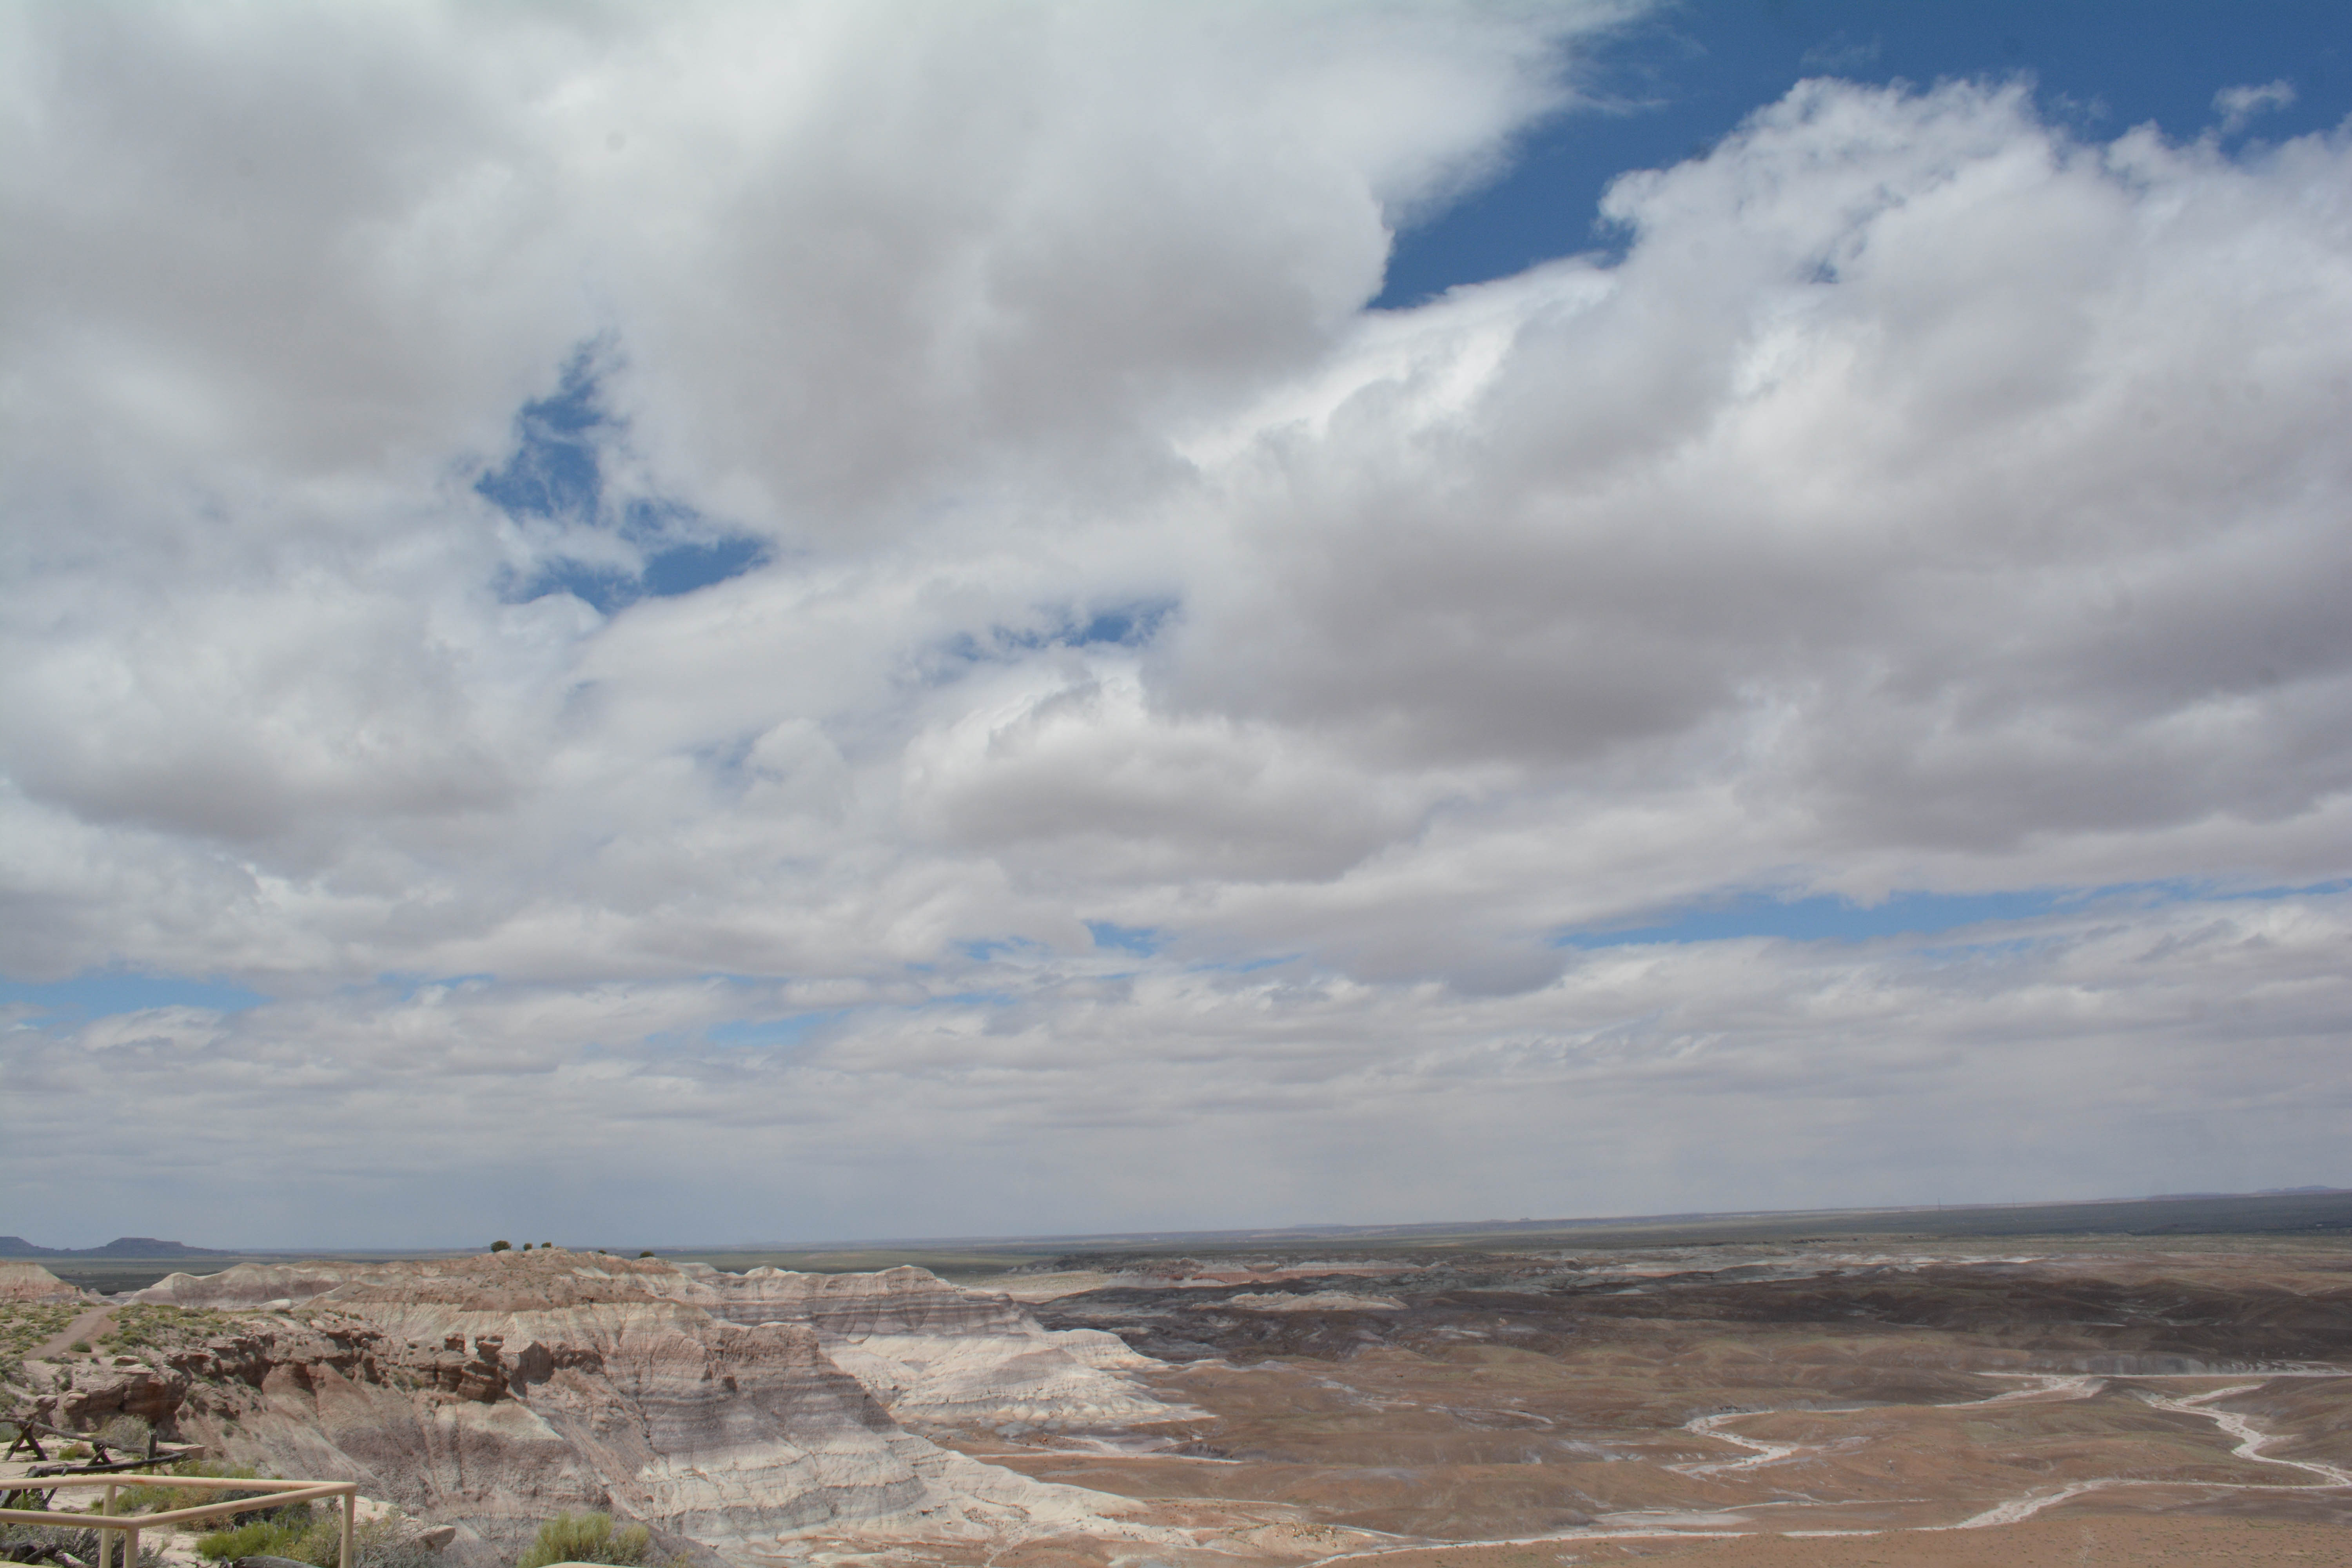
landscape, sea, coast, horizon, cloud, sky, cumulus, plain, badlands, plateau, marccooper, painteddesert, petrifiedforest, route66, holbrook, arizonalandscape, ecosystem, steppe, landform, natural environment, geographical feature